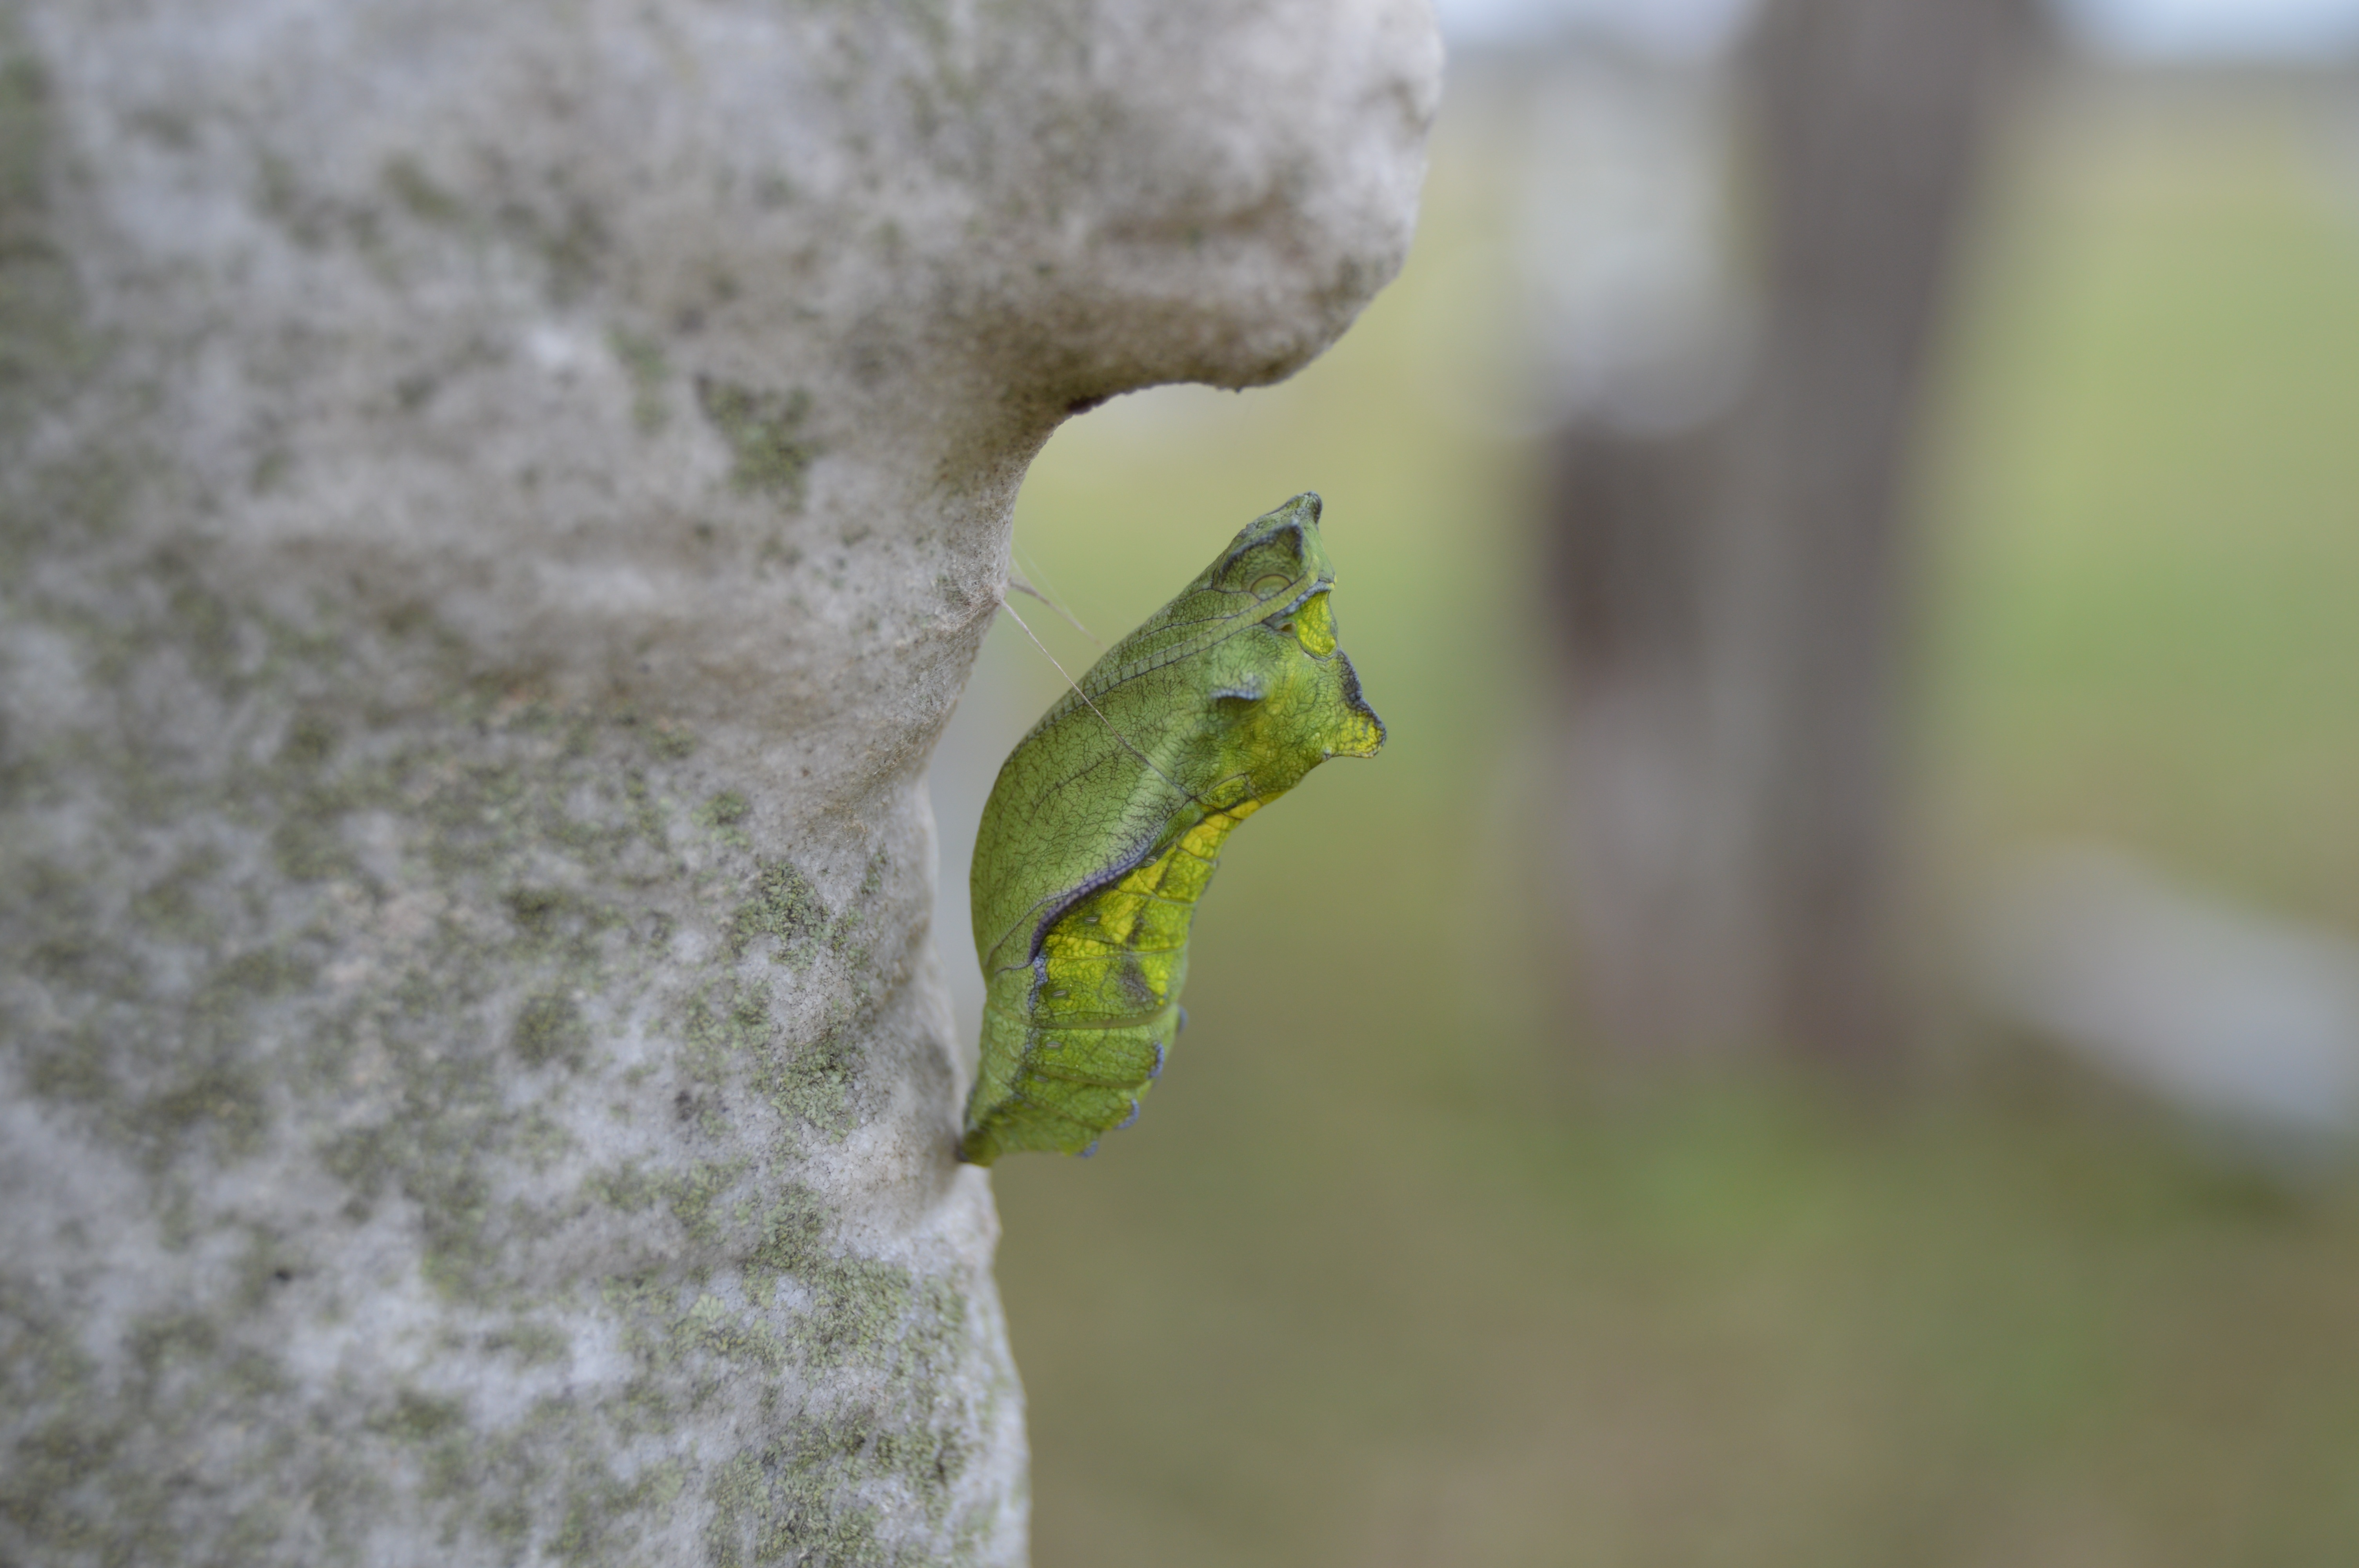
nature, growth, leaf, green, insect, butterfly, amphibian, fauna, tree frog, entomology, creature, change, pupa, chrysalis, macro photography, metamorphosis, organism, transform, cocoon, transmutation, metamorphose, transmute